7TP

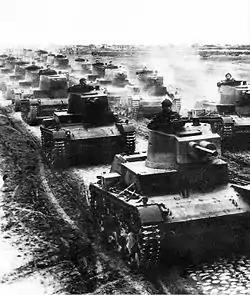
During maneuvers.

The 2nd Light Tank Battalion (49 single turret tanks) was attached to the Piotrków Operational Group of the Łódź Army. It entered combat on September 4 near the river of Prudka, Bełchatów. The following day it was ordered to lead the Polish counter-assault on Piotrków, but the attack failed because, in spite of retaking some ground from the Germans and destroying German tanks and armored vehicles, the objectives of the mission were not met (the Germans reinforced their positions with artillery). The unit lost 2 tanks and 6 more were taken away disabled. The unit was down to 24 fully operational tanks. The battalion was then rallied and withdrew to Warsaw and then to Brześć, where it shielded the mobilization of the Polish 60th Infantry Division. On September 15 it took part in a two-days long Battle of Włodawa, but suffered heavy losses due to air bombardment and was withdrawn southwards. The remaining 11 tanks had to be destroyed by the crews due to lack of oil and on September 17, after the Soviet Union joined Germany in her war against Poland, the crews and the staff of the unit crossed the border with Romania.